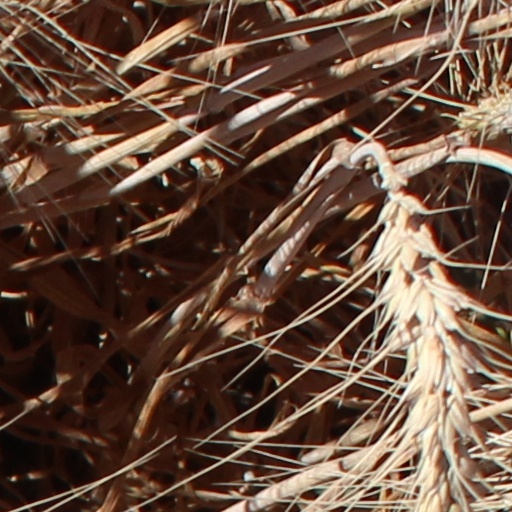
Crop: wheat